Virginia Weidler

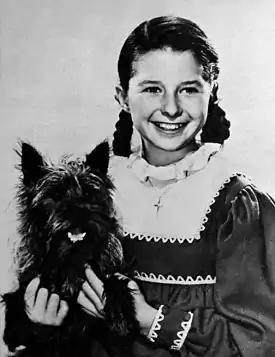
Weidler holding Terry the dog for the film "Bad Little Angel" (1939)

Virginia Anna Adeleid Weidler (March 21, 1927 – July 1, 1968) was an American child actress, popular in Hollywood films during the 1930s and 1940s.